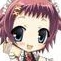
Portrait style: Anime Portrait